Time for Outrage!

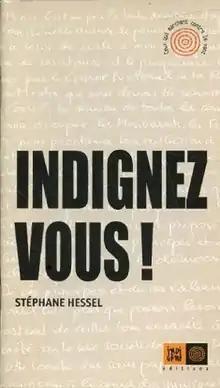
First edition (publ. Indigène)

Time for Outrage! is the English translation of the bestselling tract by the French diplomat, member of the French Resistance and concentration camp survivor Stéphane Hessel. Published in France in 2010, it has sold nearly 1.5 million copies in France and has been translated into numerous other languages.